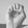
ASL letter: E